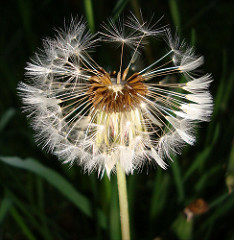
Flower: dandelion